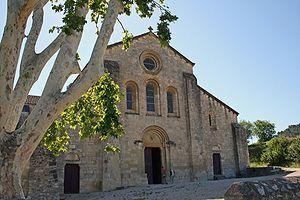
Bertrand des Baux, seigneur des Baux, est un prince d’Orange, le premier de la maison des Baux.
La Roque-d'Anthéron est une commune française située dans le département des Bouches-du-Rhône, en région Provence-Alpes-Côte d'Azur.